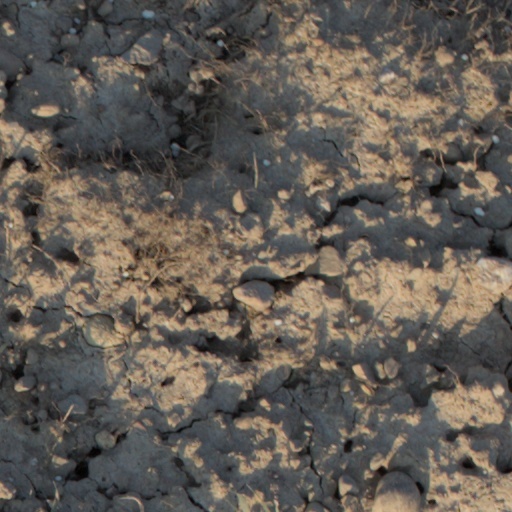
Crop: wheat